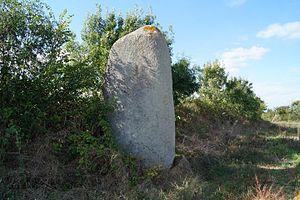
Le menhir de la Chenillée.
Cet article recense les monuments historiques de la Vendée, en France.
Saint-Sornin est une ancienne commune française située dans le département de la Vendée et la région des Pays-de-la-Loire.